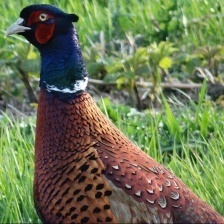
Species: RING-NECKED PHEASANT
Scientific name: PHASIANUS COLCHICUS